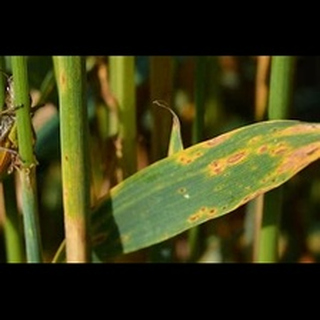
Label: wheat_tan_spot